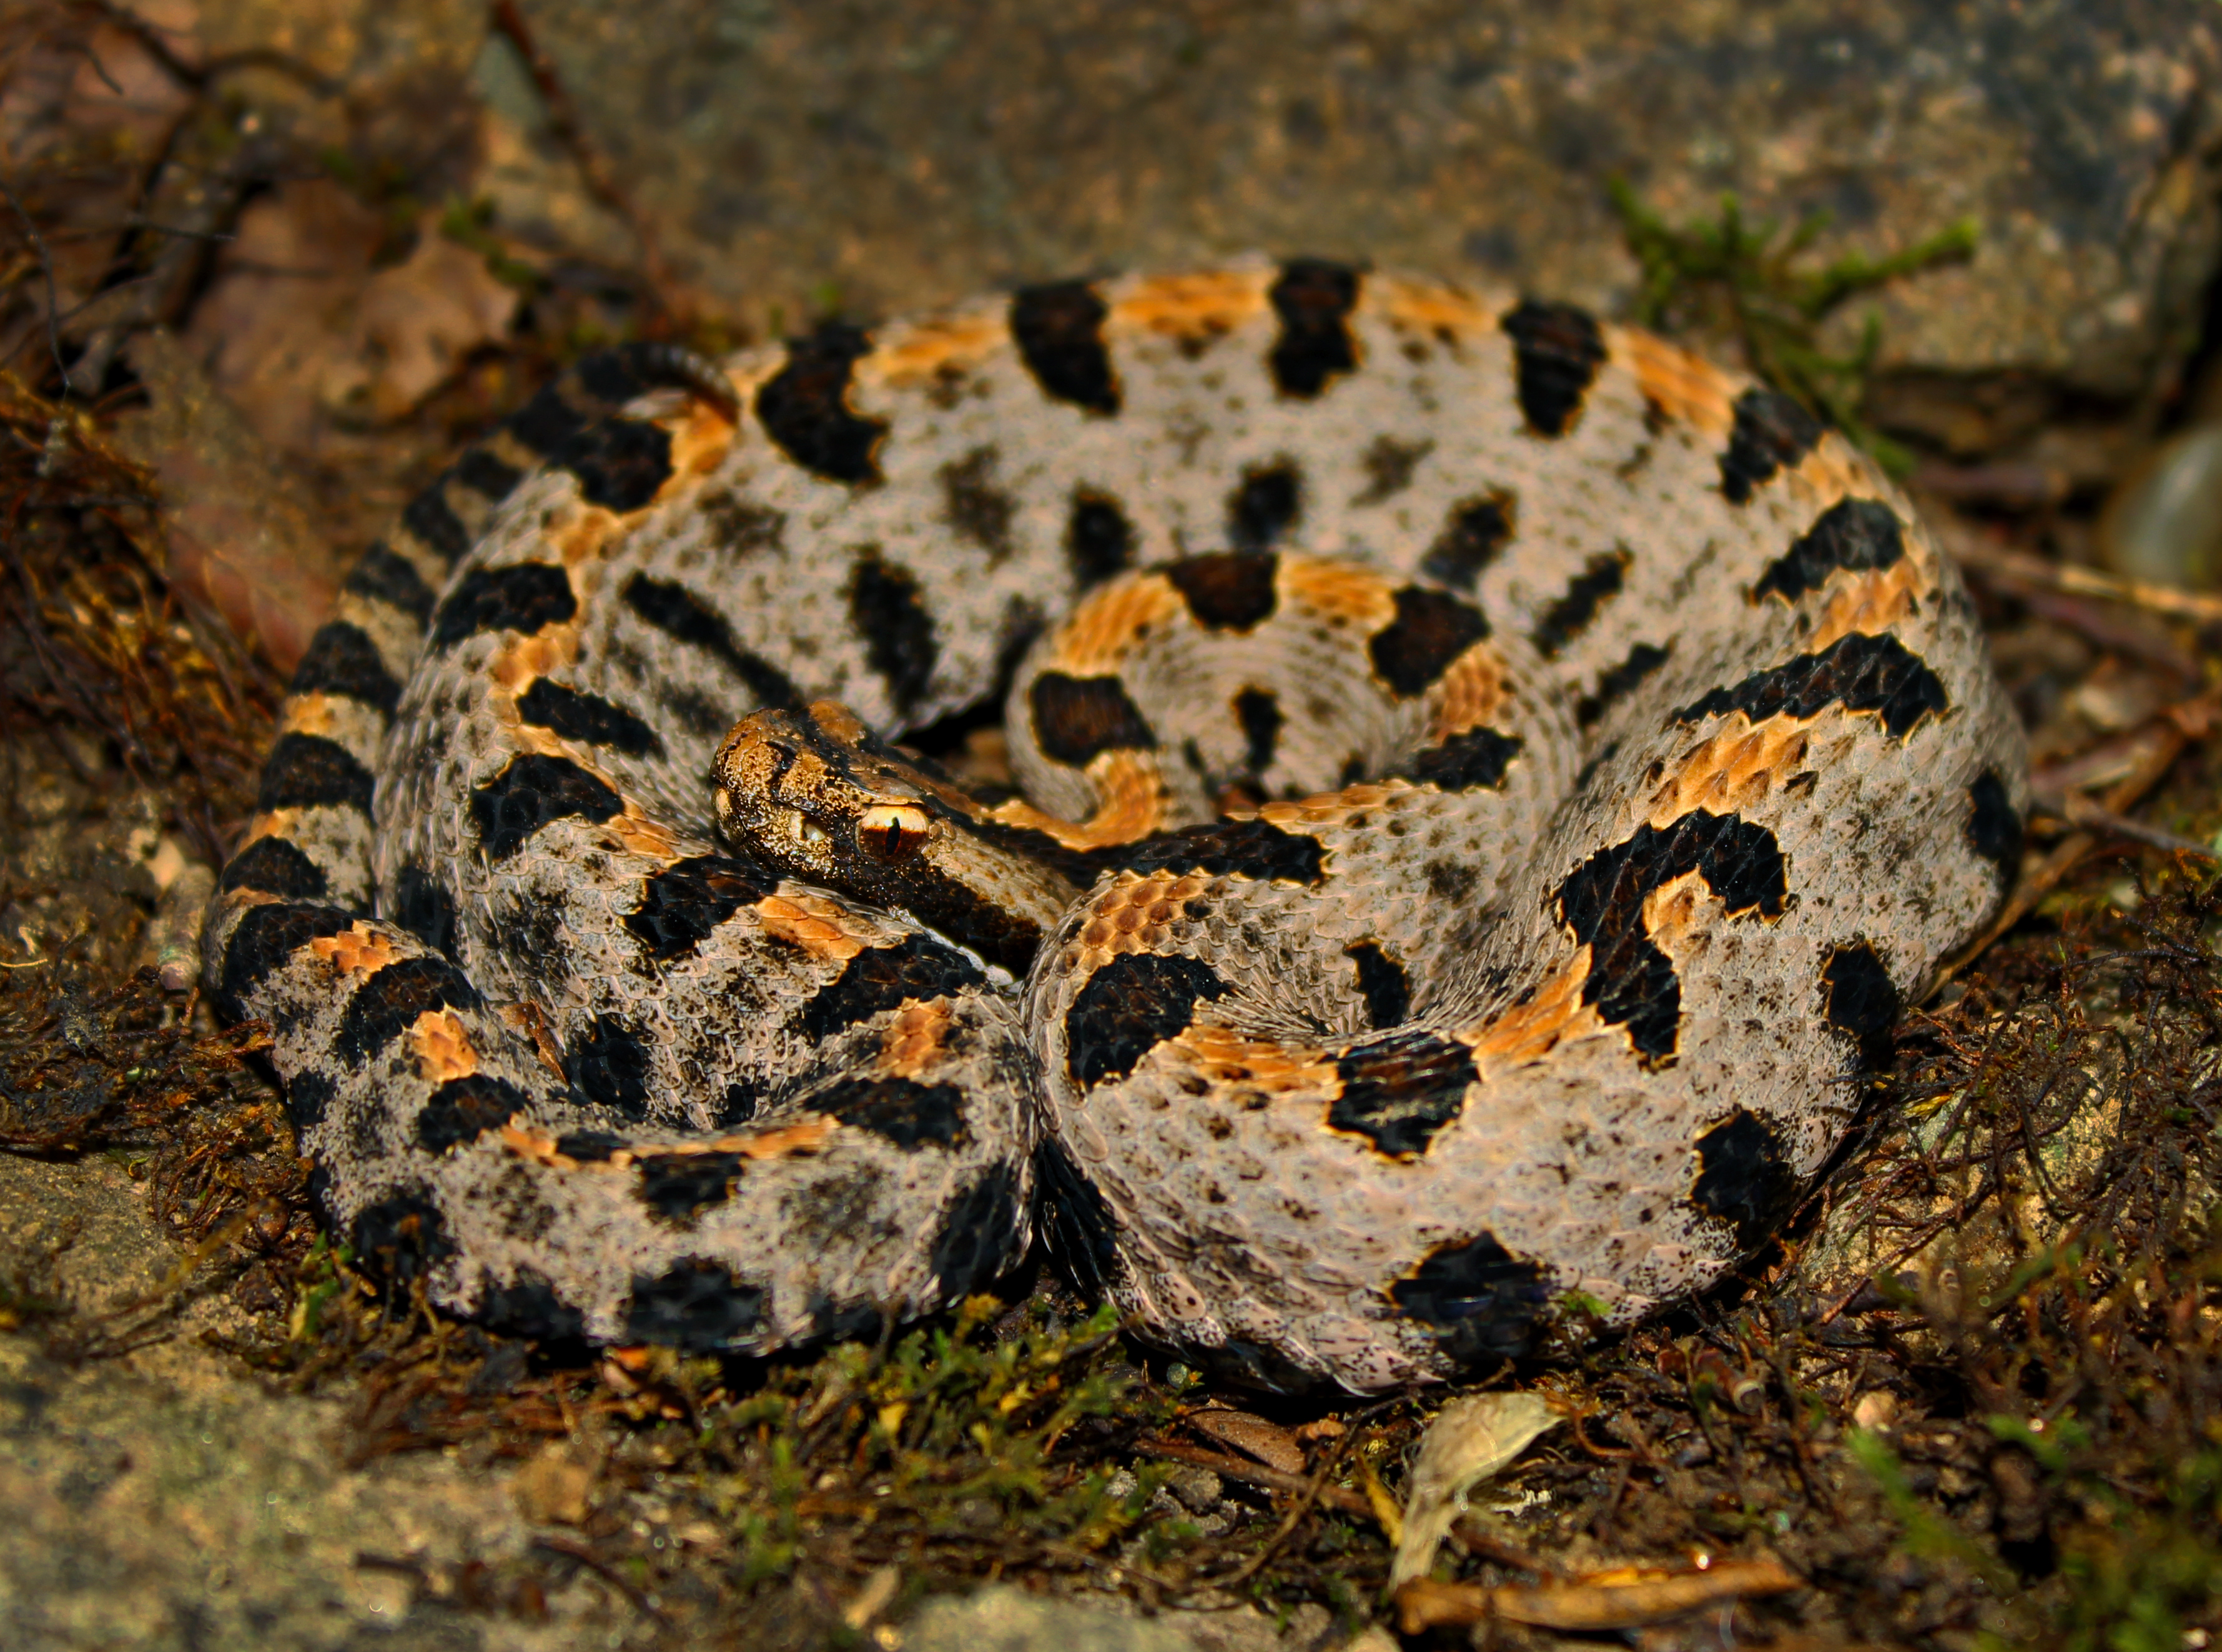
nature, rock, animal, summer, wildlife, canon, reptile, fauna, lichen, 2016, july, rebel, peter, snake, rattlesnake, vertebrate, creature, western, t3i, 1855mm, scales, rare, venomous, igneous, serpent, missouri, herp, herping, paplanus, peterpaplanus, pygmy, sistrurus, miliarius, streckeri, rattle, buzztail, ozarks, pygmyrattlesnake, sistrurusmiliarius, viper, colubridae, sidewinder, eastern diamondback rattlesnake, scaled reptile, hognose snake, kingsnake